Little Chute Windmill

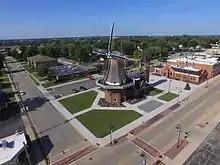
Windmill and attached visitor center.

The Windmill is an authentic 1850s design, based on similar mills from the province of North Brabant in the Netherlands, the home province of many of the first Dutch settlers to the area. The 38-meter (125 ft) high wooden windmill was designed by fourth-generation millwright Lucas Verbij of Verbij Hoogmade BV in the Netherlands. The windmill was partially constructed in the Netherlands and shipped for final assembly in Little Chute.